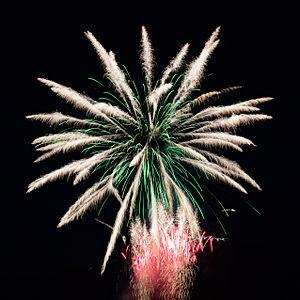
Feu d'artifice à Annecy, France.
Un feu d'artifice est un procédé pyrotechnique utilisant des explosifs déflagrants visant à produire du son, de la lumière et de la fumée à l'aide d'une composition pyrotechnique. Les feux d'artifice sont originaires de Chine, où ils ont été développés à partir de la poudre noire avant d'être importés en Europe, où divers alchimistes et pyrotechniciens ont participé à leur développement. Ils sont souvent utilisés dans des spectacles pyrotechniques et autrefois pour éloigner les esprits maléfiques.